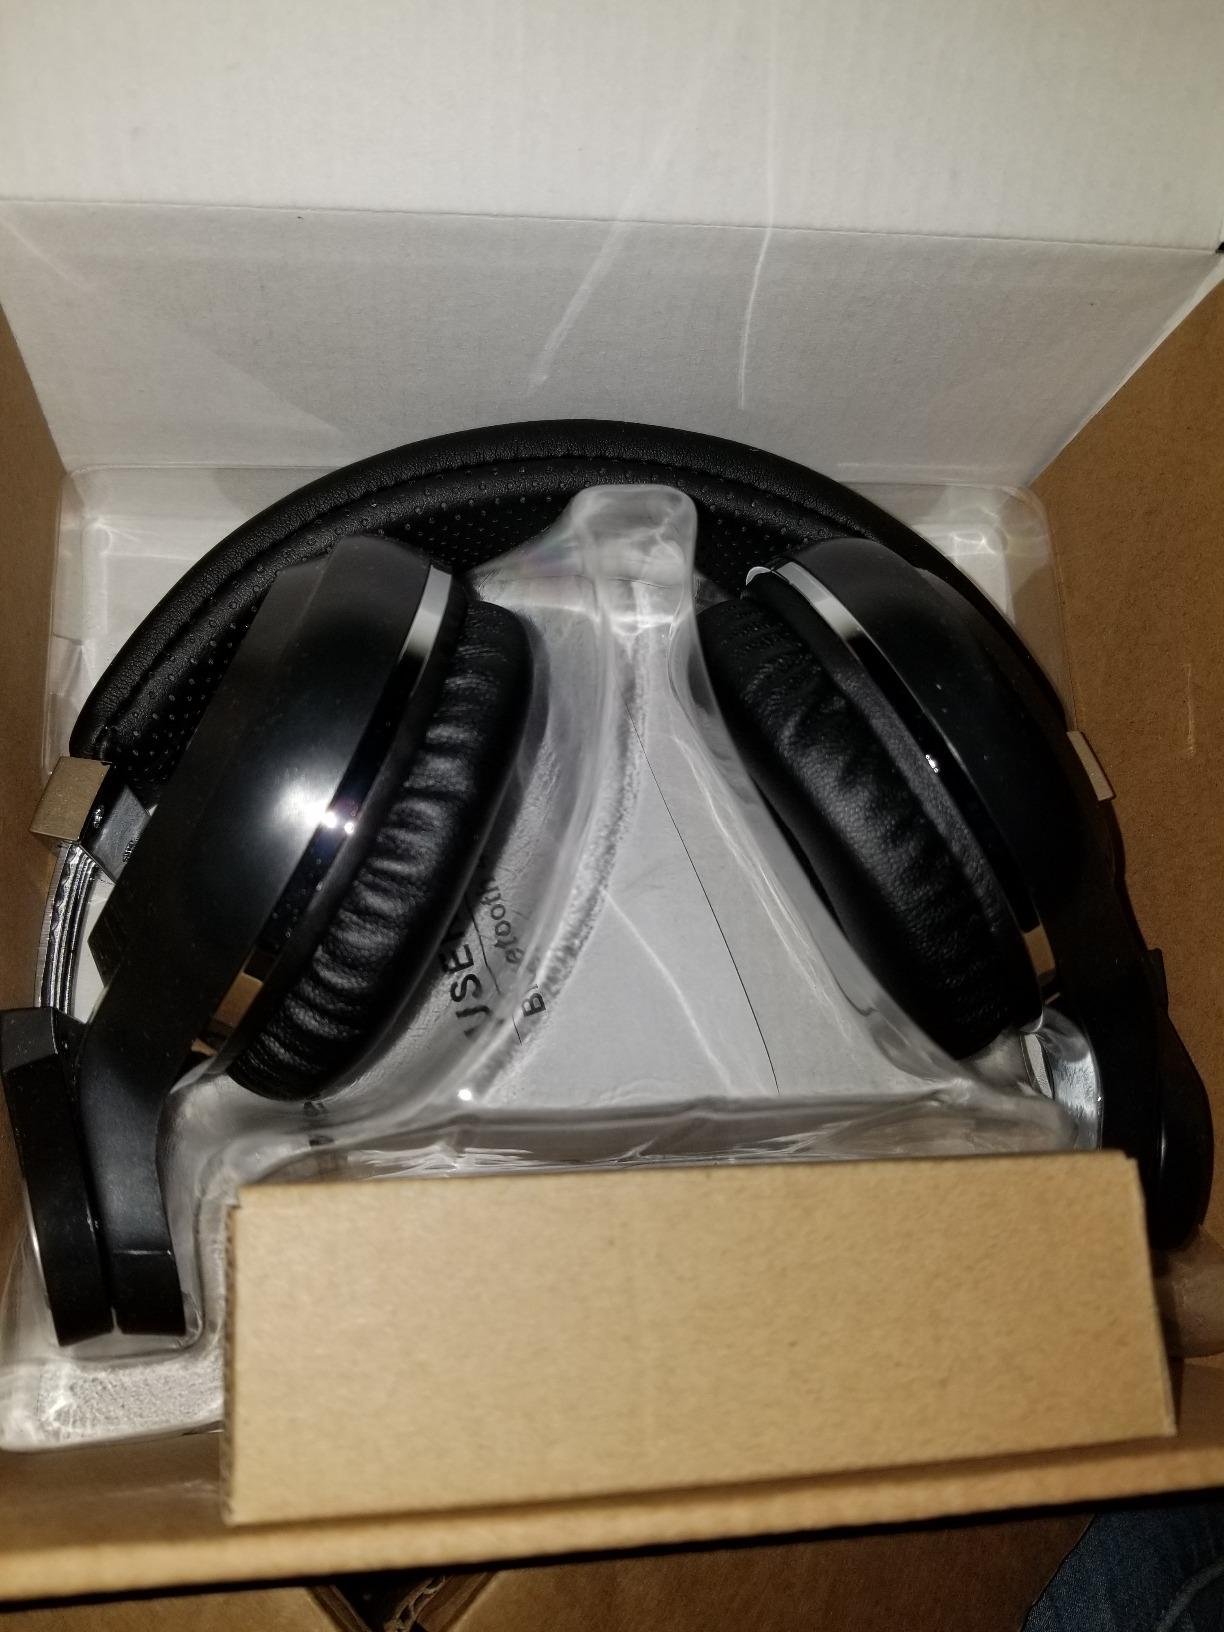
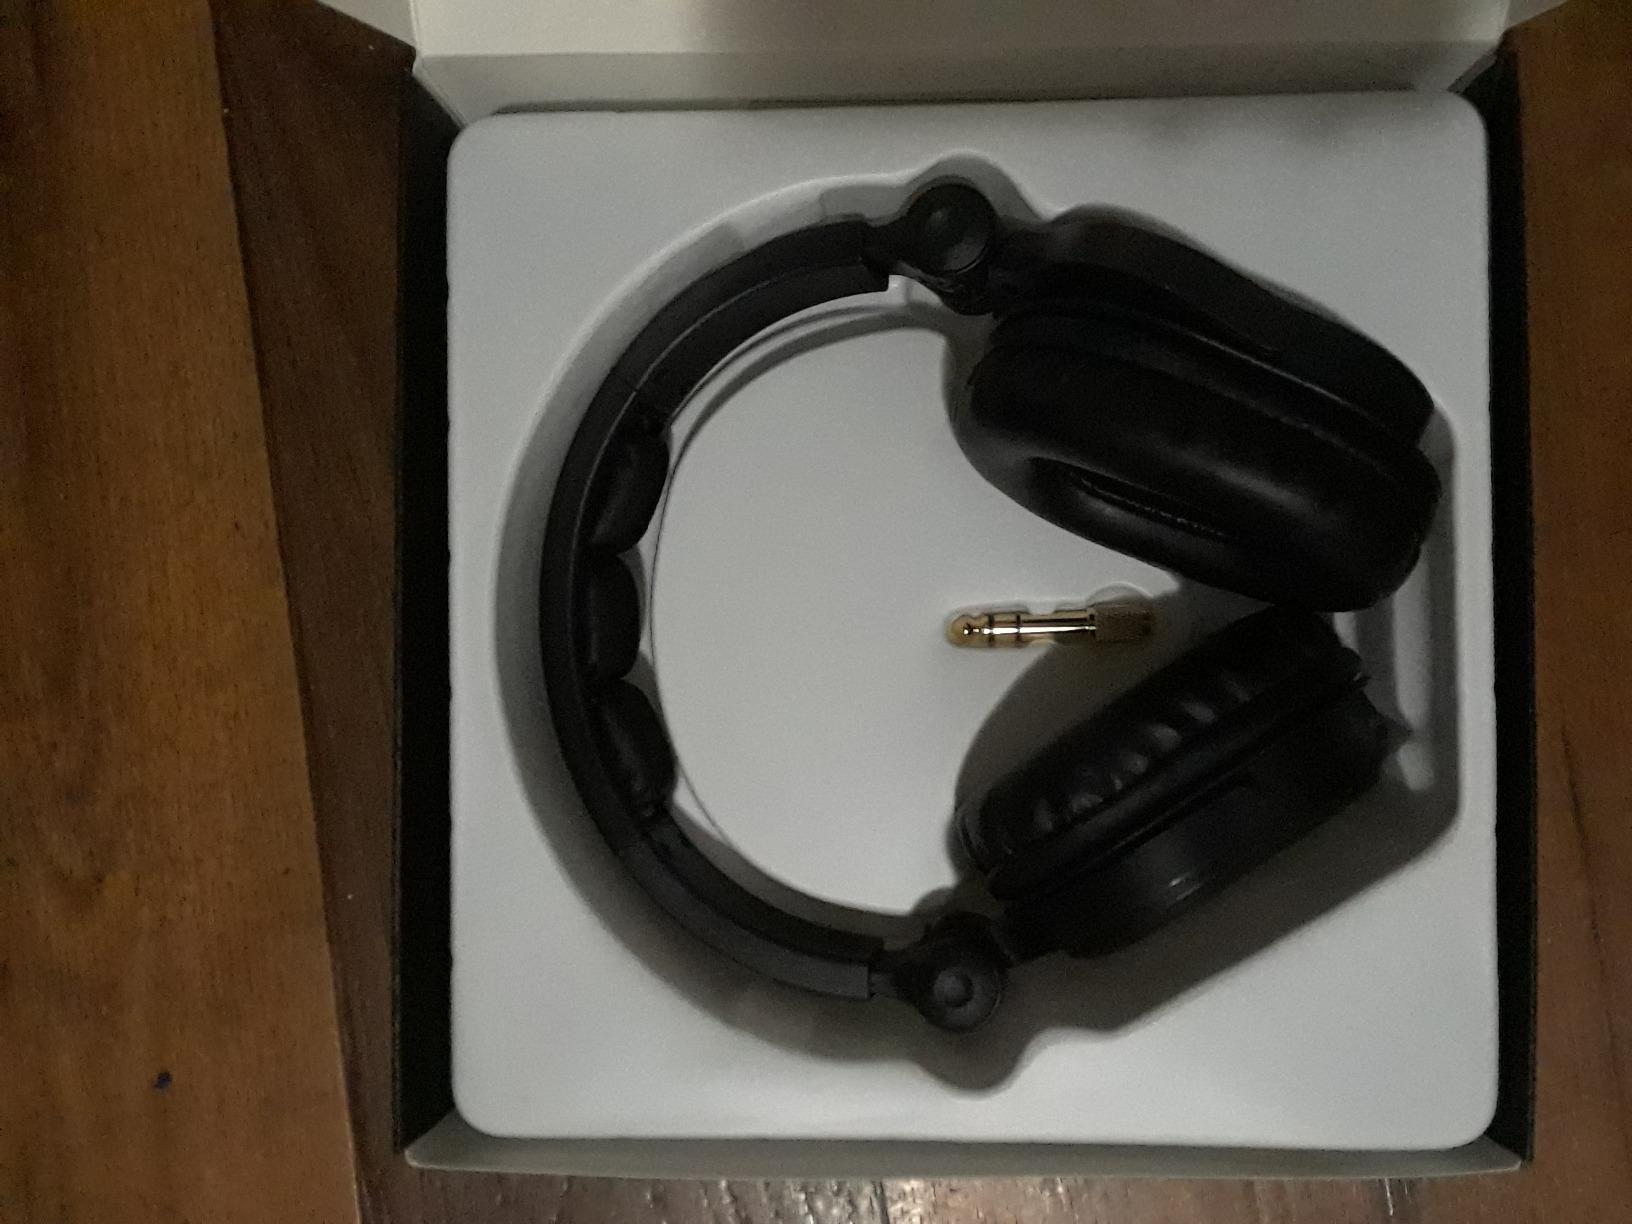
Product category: headphones
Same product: no